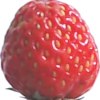
Label: strawberry